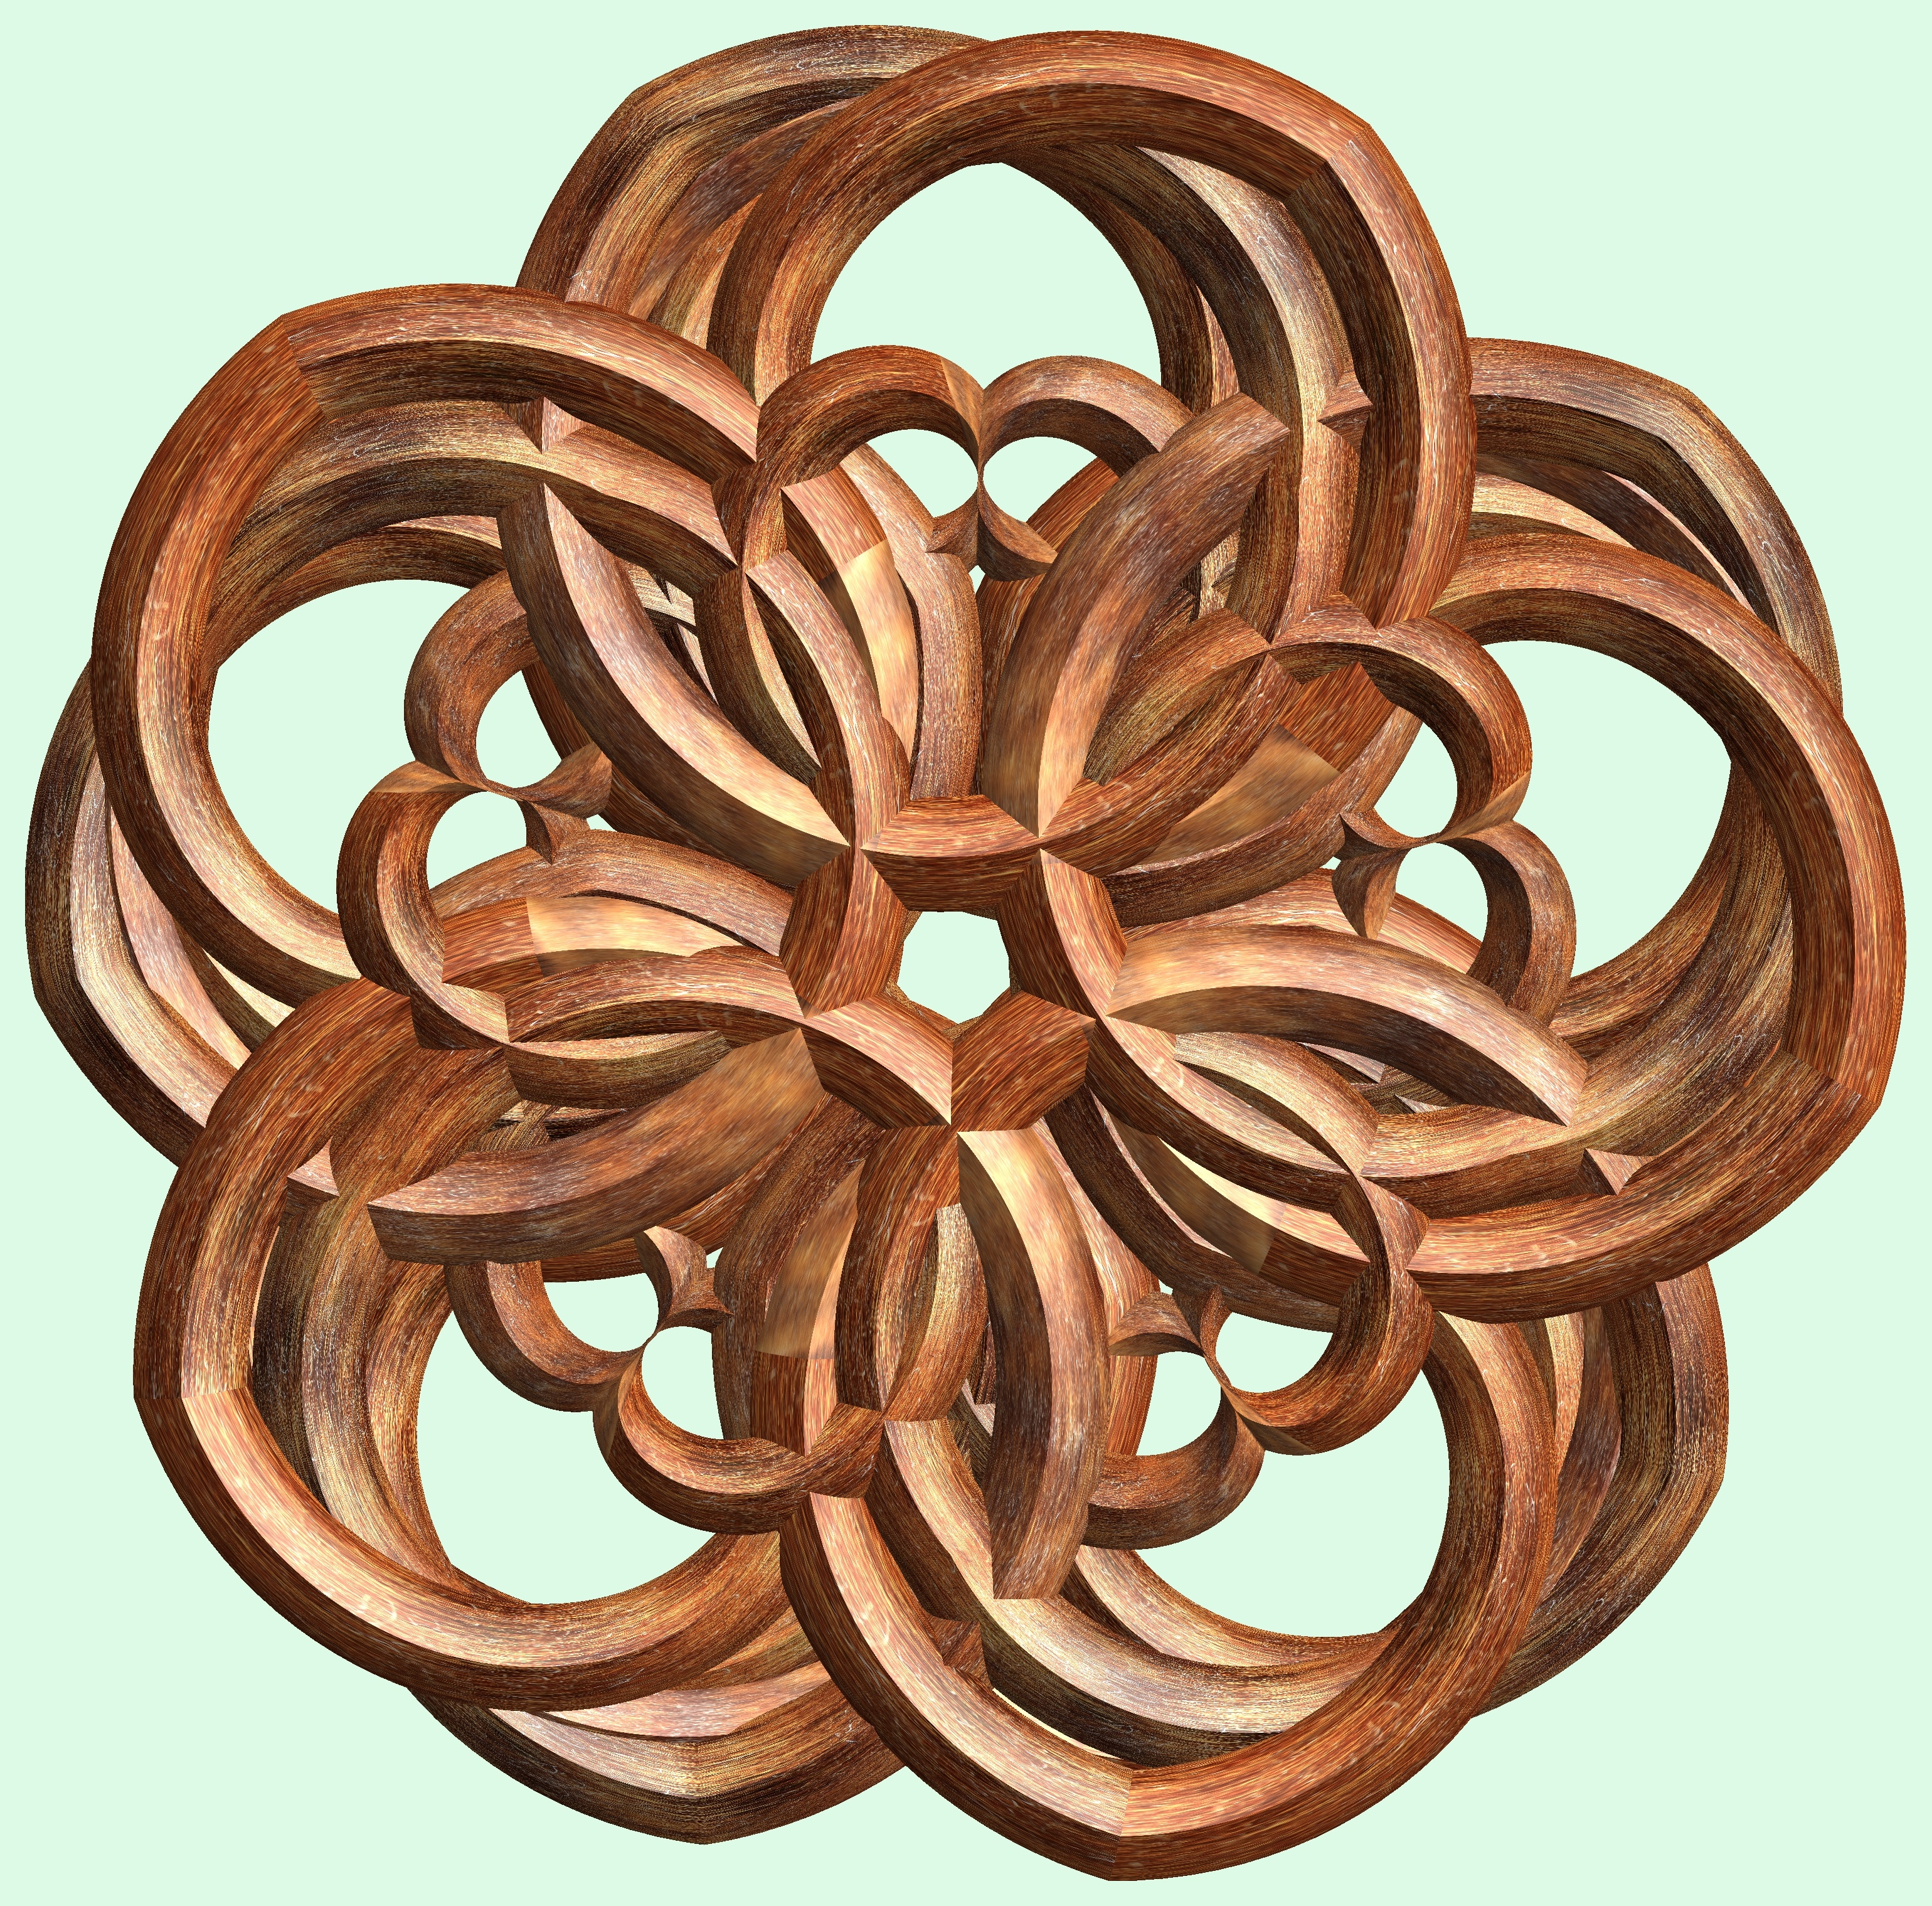
structure, wood, wheel, texture, spiral, pattern, lighting, circle, figure, design, copper, symmetry, light fixture, 3d, graphic, iron, carving, knot, mathematica, cg, parametricplot3d, code, program, algorithm, abstruct, mapping, man made object